Target for Today

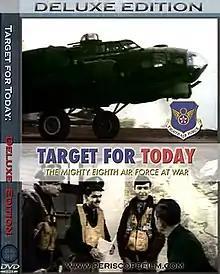
DVD cover

Target for Today is a documentary film describing the preparation and mounting of a United States Army Air Forces raid on East Prussia. It contains much combat footage of B-17 and B-24 bombers and named for the phrase used at briefings before air raids. The October 1943 footage was filmed during Eighth Air Force attacks on Nazi Germany industrial targets in Anklam, the 22nd Air Base in Marienburg (on the 9th), and Gdynia in occupied Poland. Prior to the combat footage, the documentary explains Operation Pointblank target selection and depicts planning, briefing, and preparation.